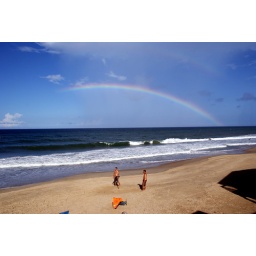
Used Picasa's &amp;quot;I'm Feeling Lucky&amp;quot; to bring out the red in the necks of the horse shoe players